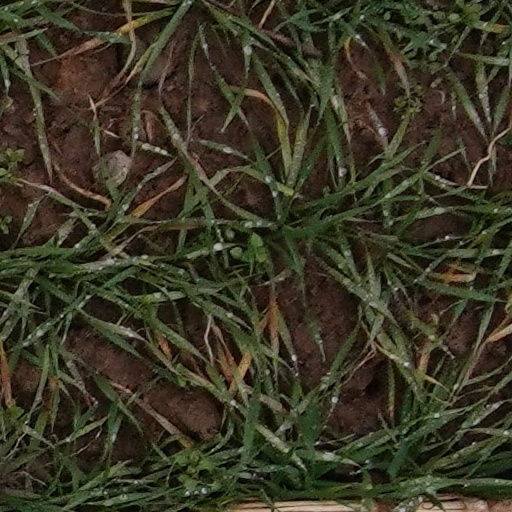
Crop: wheat